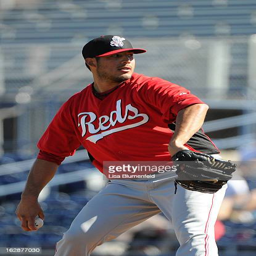
pitcher pitches against sports team